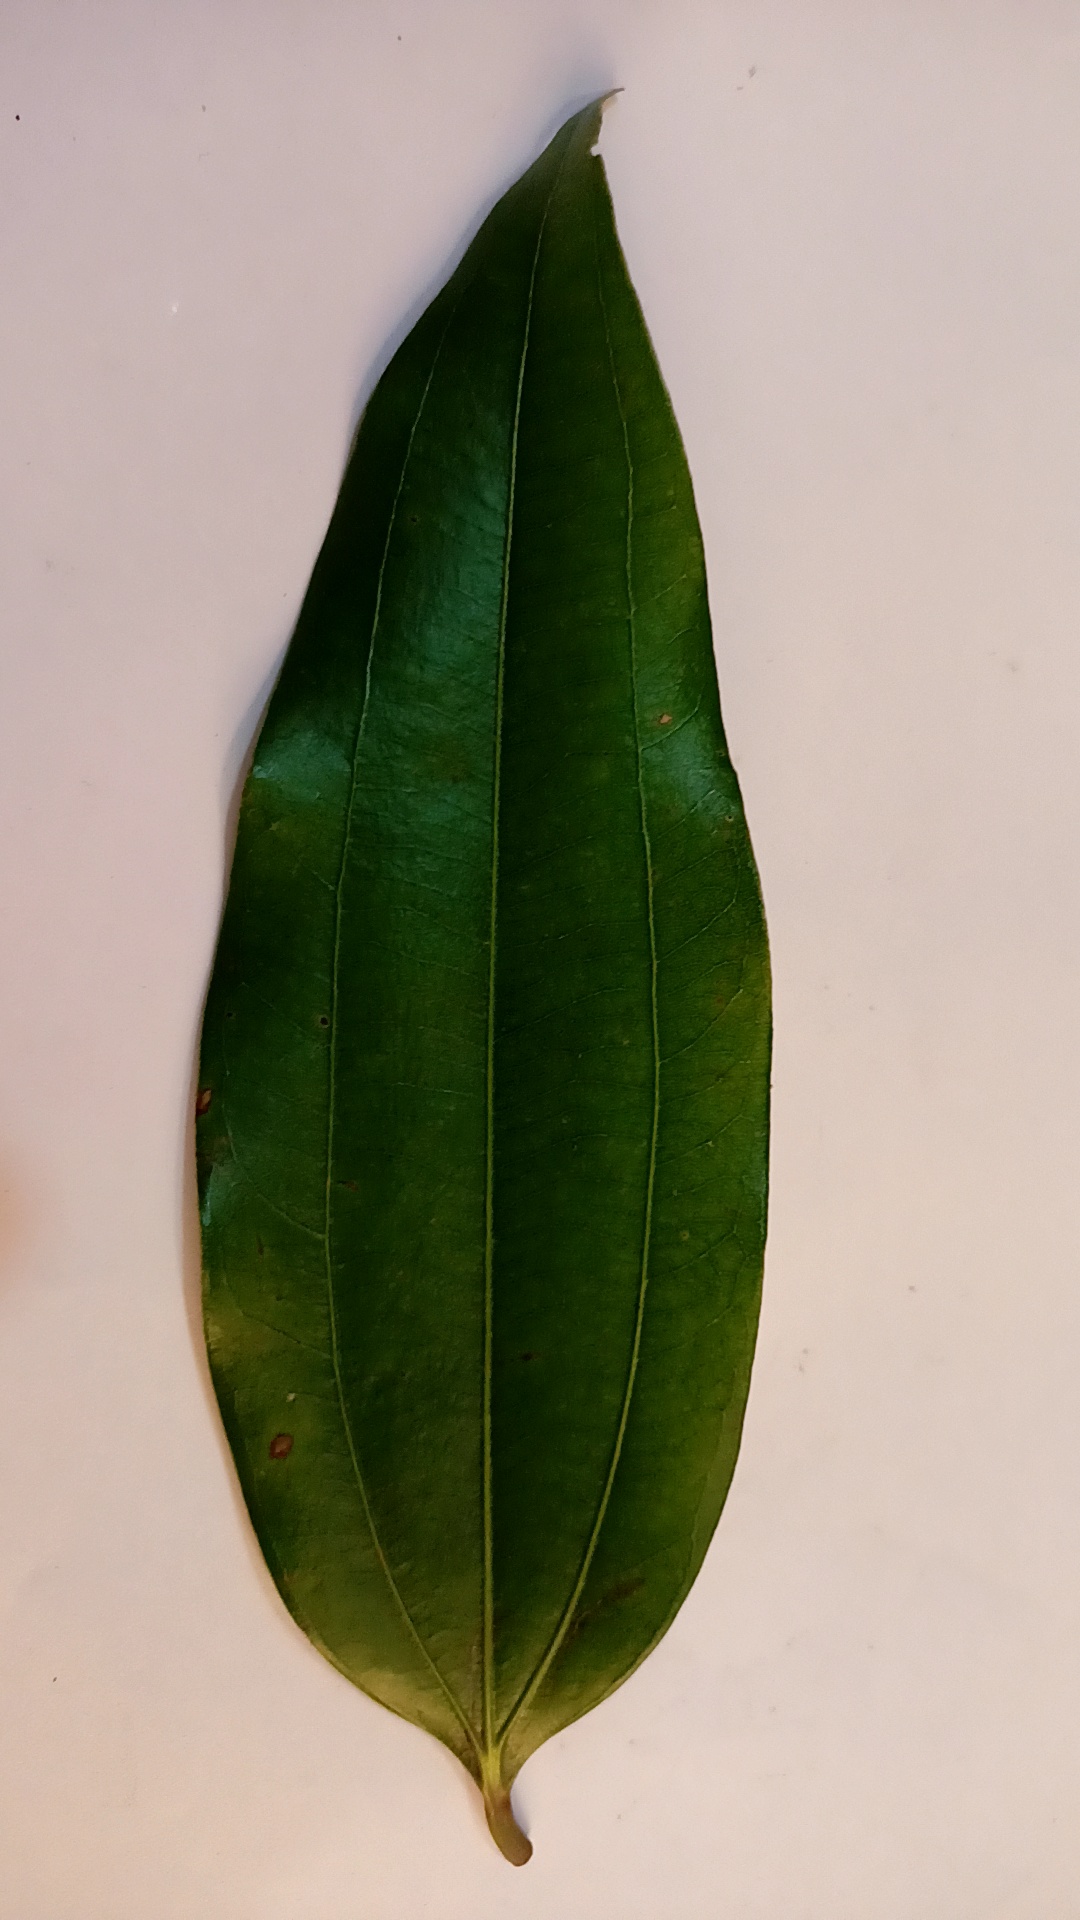
Label: Disease